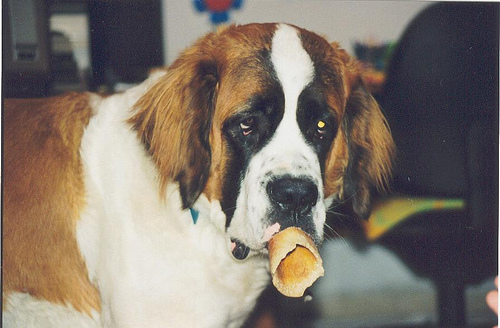
Animal: dog
Breed: saint bernard